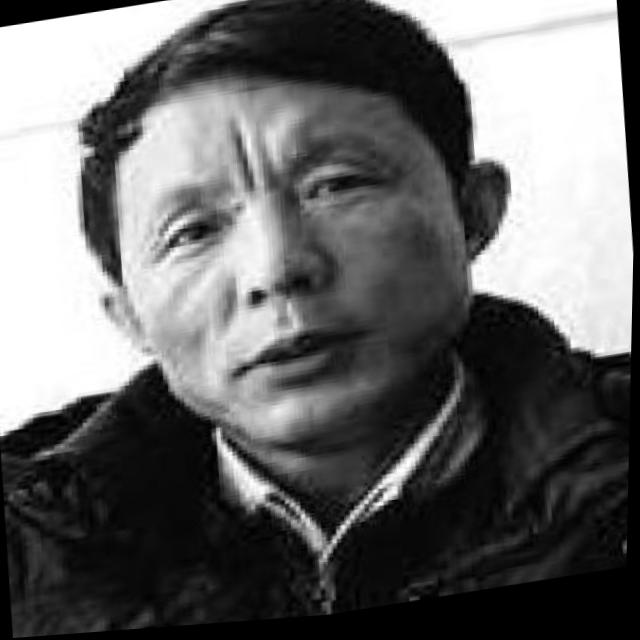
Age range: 45-64